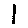
Label: 1